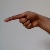
The image shows a hand gesture representing the letter 'G' in Indian Sign Language.